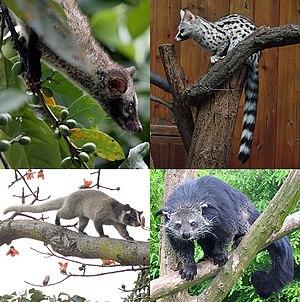
Civette palmiste masquée, ou pagume
Les Viverridés sont une famille de mammifères carnivores féliformes. Ils sont arboricoles, plutôt nocturnes et ne dédaignent pas de compléter leur régime carné par des fruits.